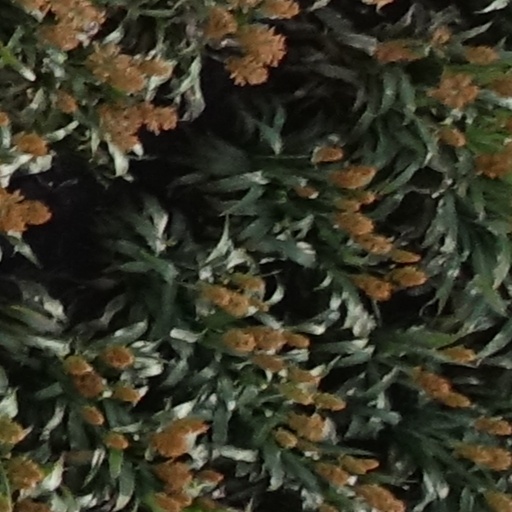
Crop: sorghum